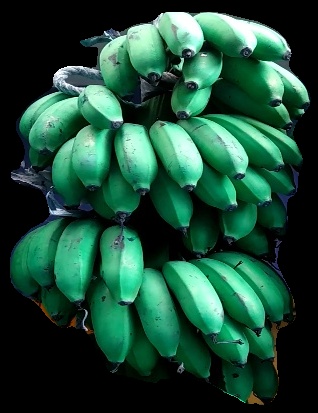
Variety: rasbale
Grade: grade2